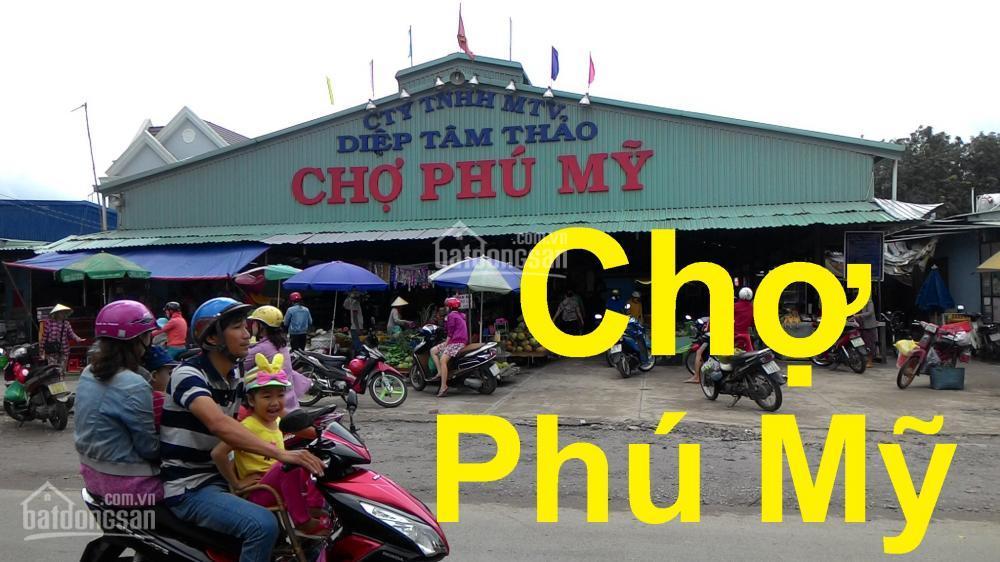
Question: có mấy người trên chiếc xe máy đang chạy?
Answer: có ba người